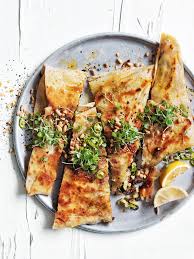
Yemek: gozleme